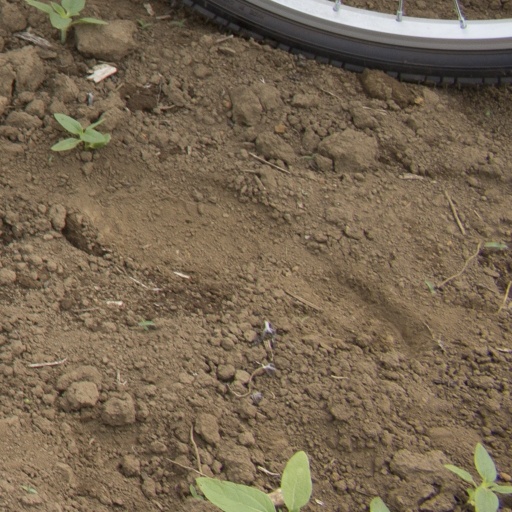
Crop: Jerusalem artichoke